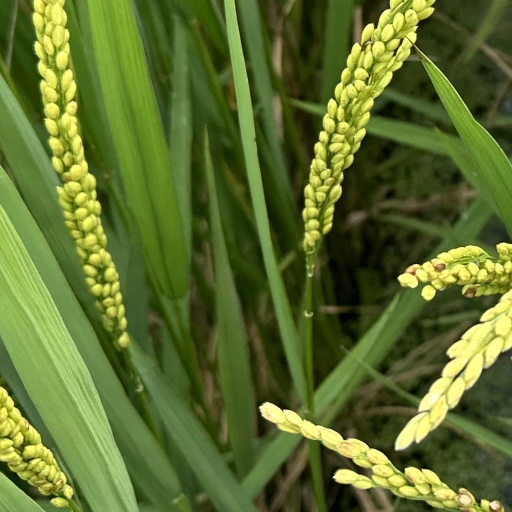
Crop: rice